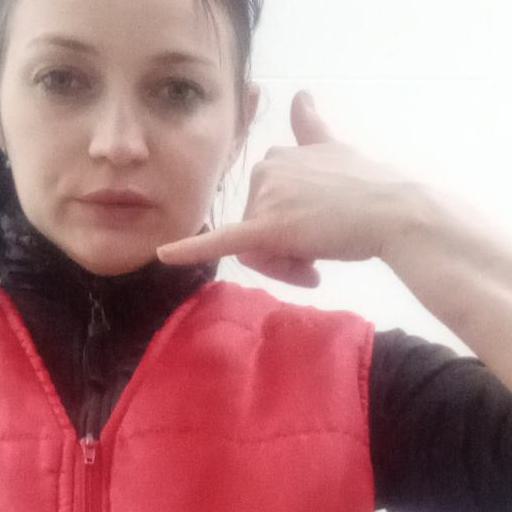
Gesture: call